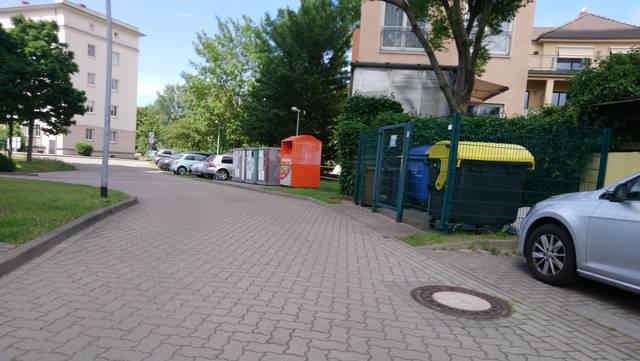
Region: Germany
Coordinates: 54.085, 12.132